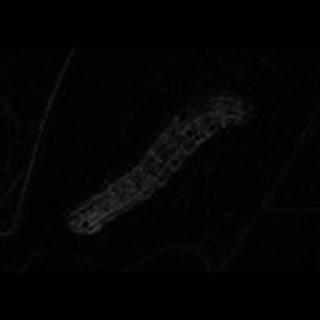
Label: cotton_army_worm